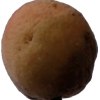
Label: peach